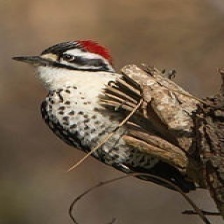
Species: DOWNY WOODPECKER
Scientific name: PICOIDES PUBESCENS